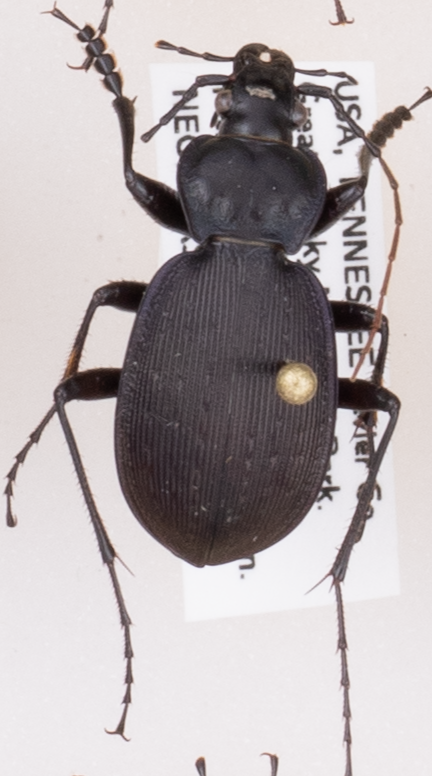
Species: Carabus goryi
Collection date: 2017-07-25
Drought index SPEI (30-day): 0.118
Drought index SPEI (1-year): -0.54
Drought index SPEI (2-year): -0.524